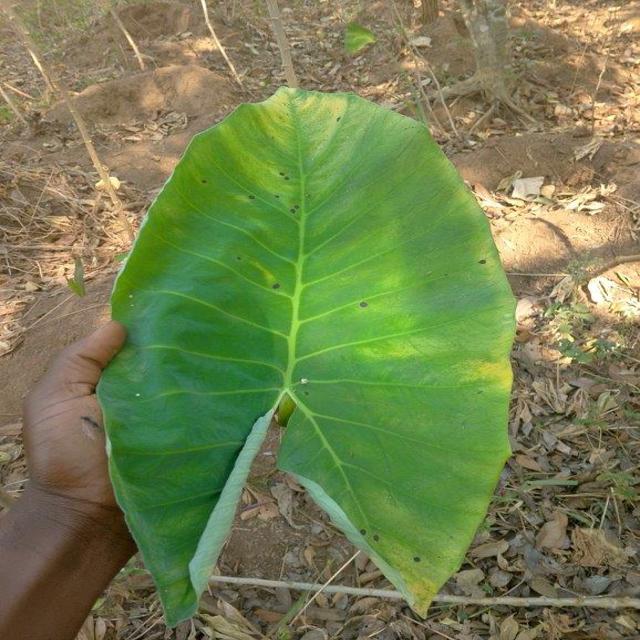
Label: Early_Blight